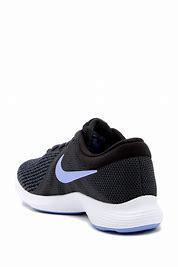
Brand: Nike
Model: Revolution 4